Hot form quench

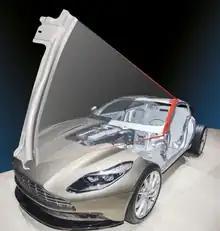
HFQ A Pillar on Aston Martin DB11

Although a key benefit of the HFQ process is to enable the production of complex, deep drawn pressings in a single forming operation, it is possible to perform secondary cold pressing operations after the HFQ stage if required.